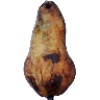
Label: Pear Abate 1